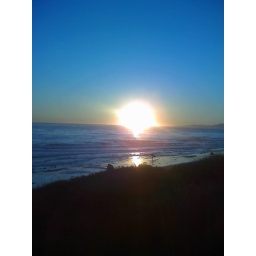
sunset on the beach by my house